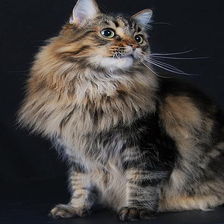
Species: cat
Breed: Maine Coon